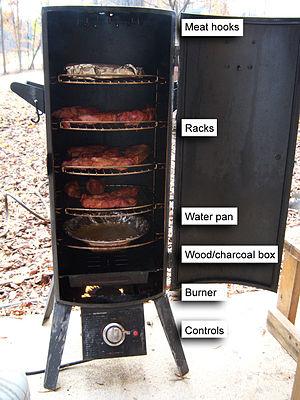
Le barbecue est un appareil de cuisson. Les aliments sont placés sur une grille ou sur une broche et sont exposés au rayonnement d'une source de chaleur. La nourriture ainsi préparée est aussi appelée « grillade ». La cuisson est en principe réalisée en plein air.